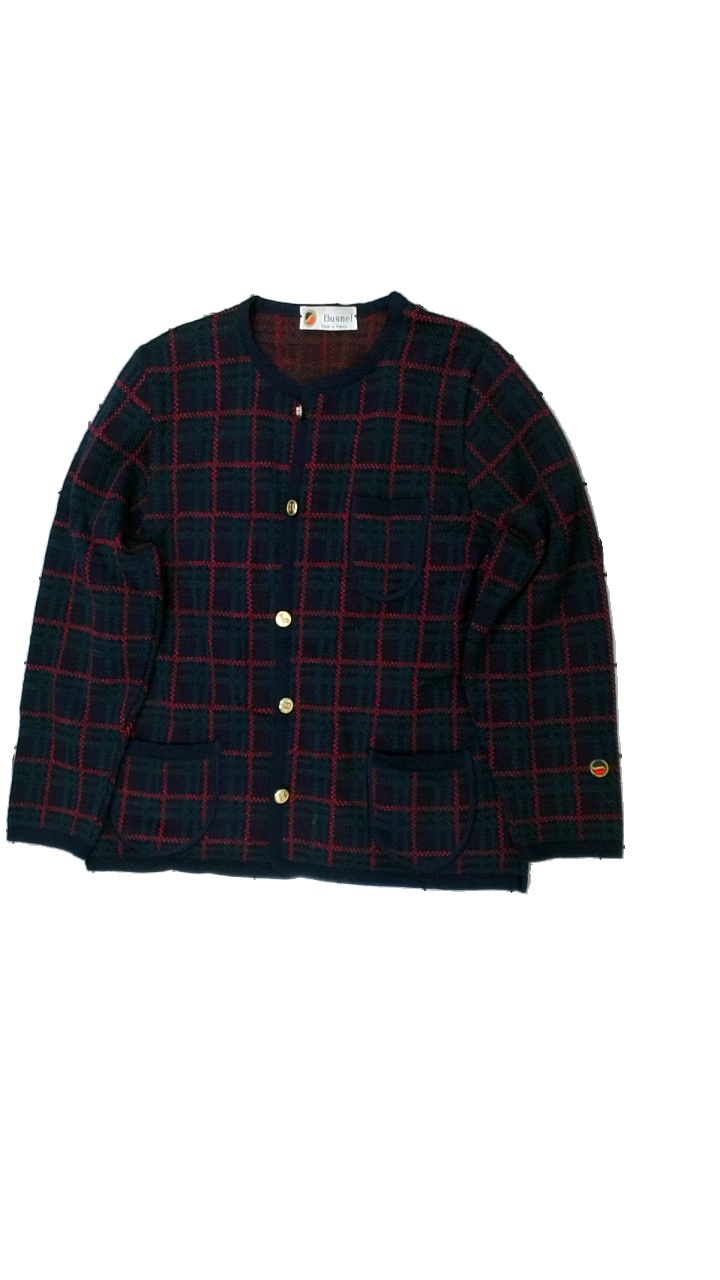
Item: Cardigan (Ladies)
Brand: Busnel
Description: rutig cardigan med guldiga knappar
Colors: Green, Red, Blue
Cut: C-collar
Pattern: Checkered print
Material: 100% silke
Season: All
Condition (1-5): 5
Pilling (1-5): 5
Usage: Reuse
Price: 50-100